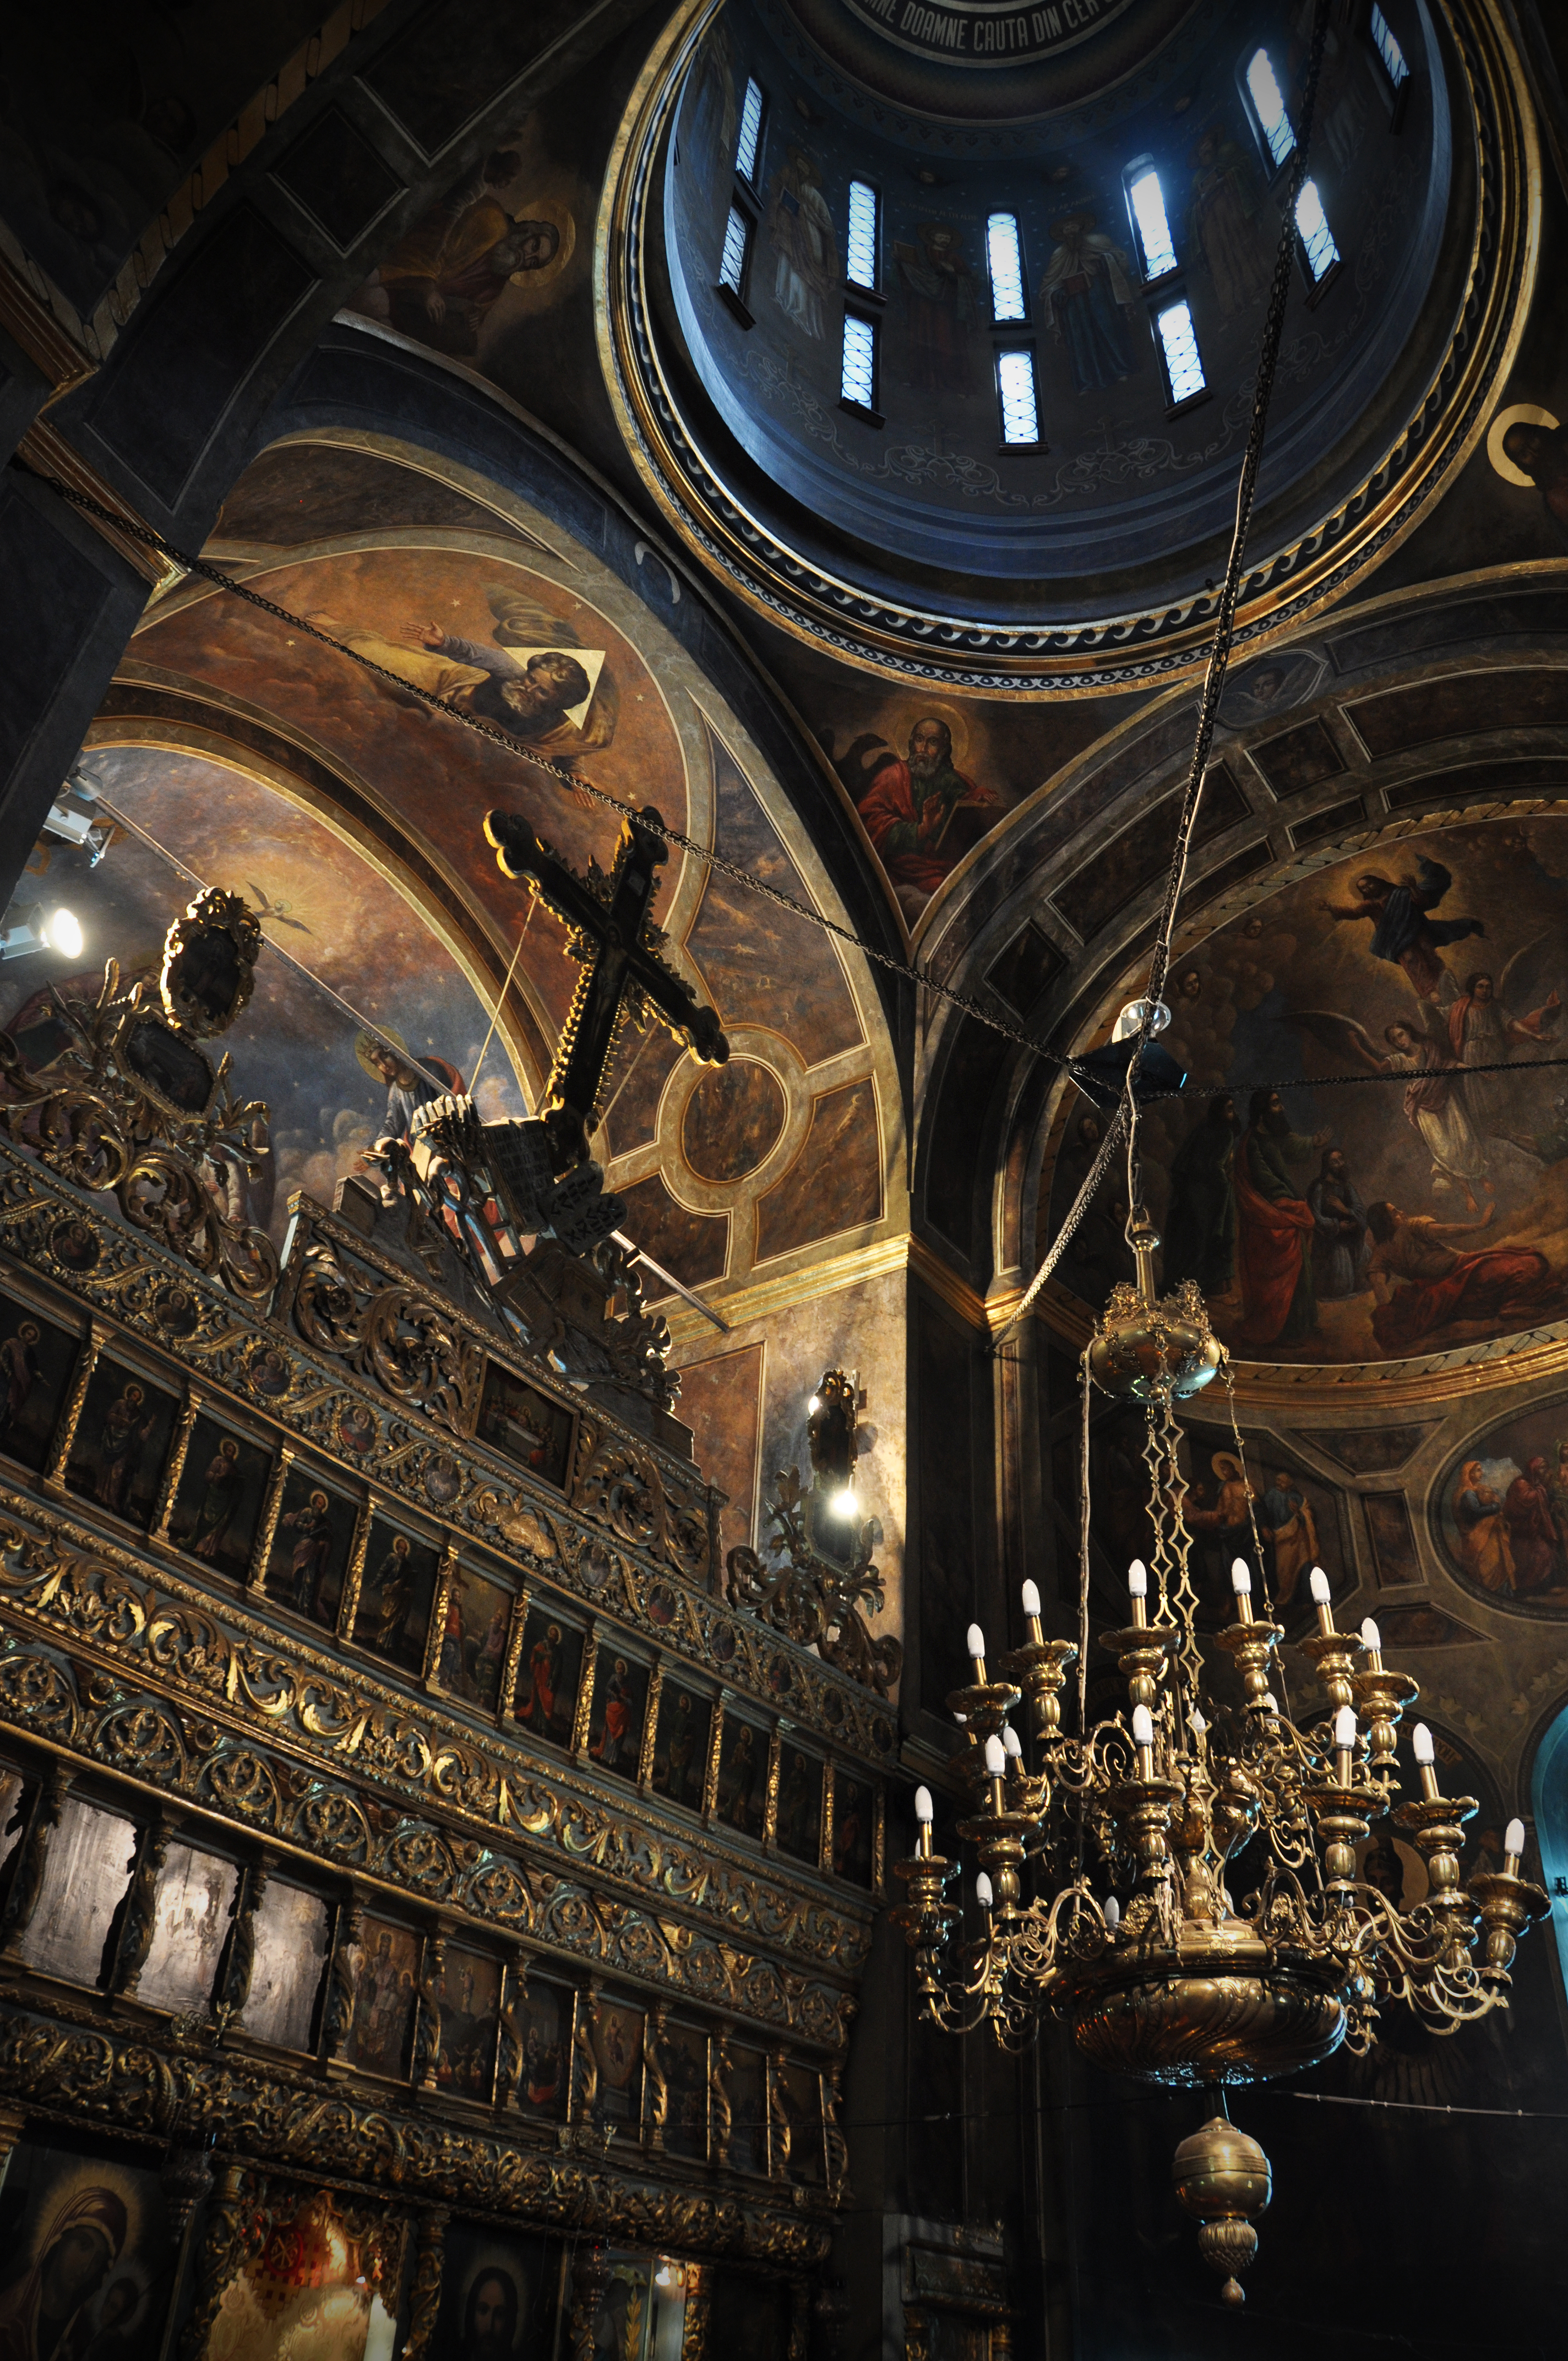
light, architecture, photography, interior, building, monument, photo, arch, religion, church, christian, photos, religious, theatre, free, de, churches, fotografie, christianity, romana, arc, orthodox, vaulting, eastern, dome, romania, metropolis, bucharest, bor, biserica, arhitectura, orthodoxy, lumina, cupola, pendentives, pendentive, pandantiv, pandantivi, romanian, iconostas, iconostasis, ortodoxa, patrimoniu, ortodoxia, ortodoxie, ecclesiastical, bisericeasc, cladire, edificiu, bucuresti, godslight, 1545, curteaveche, sfantulanton, bisericabunavestire, lmibiima1878101, cre tinism, cre tin